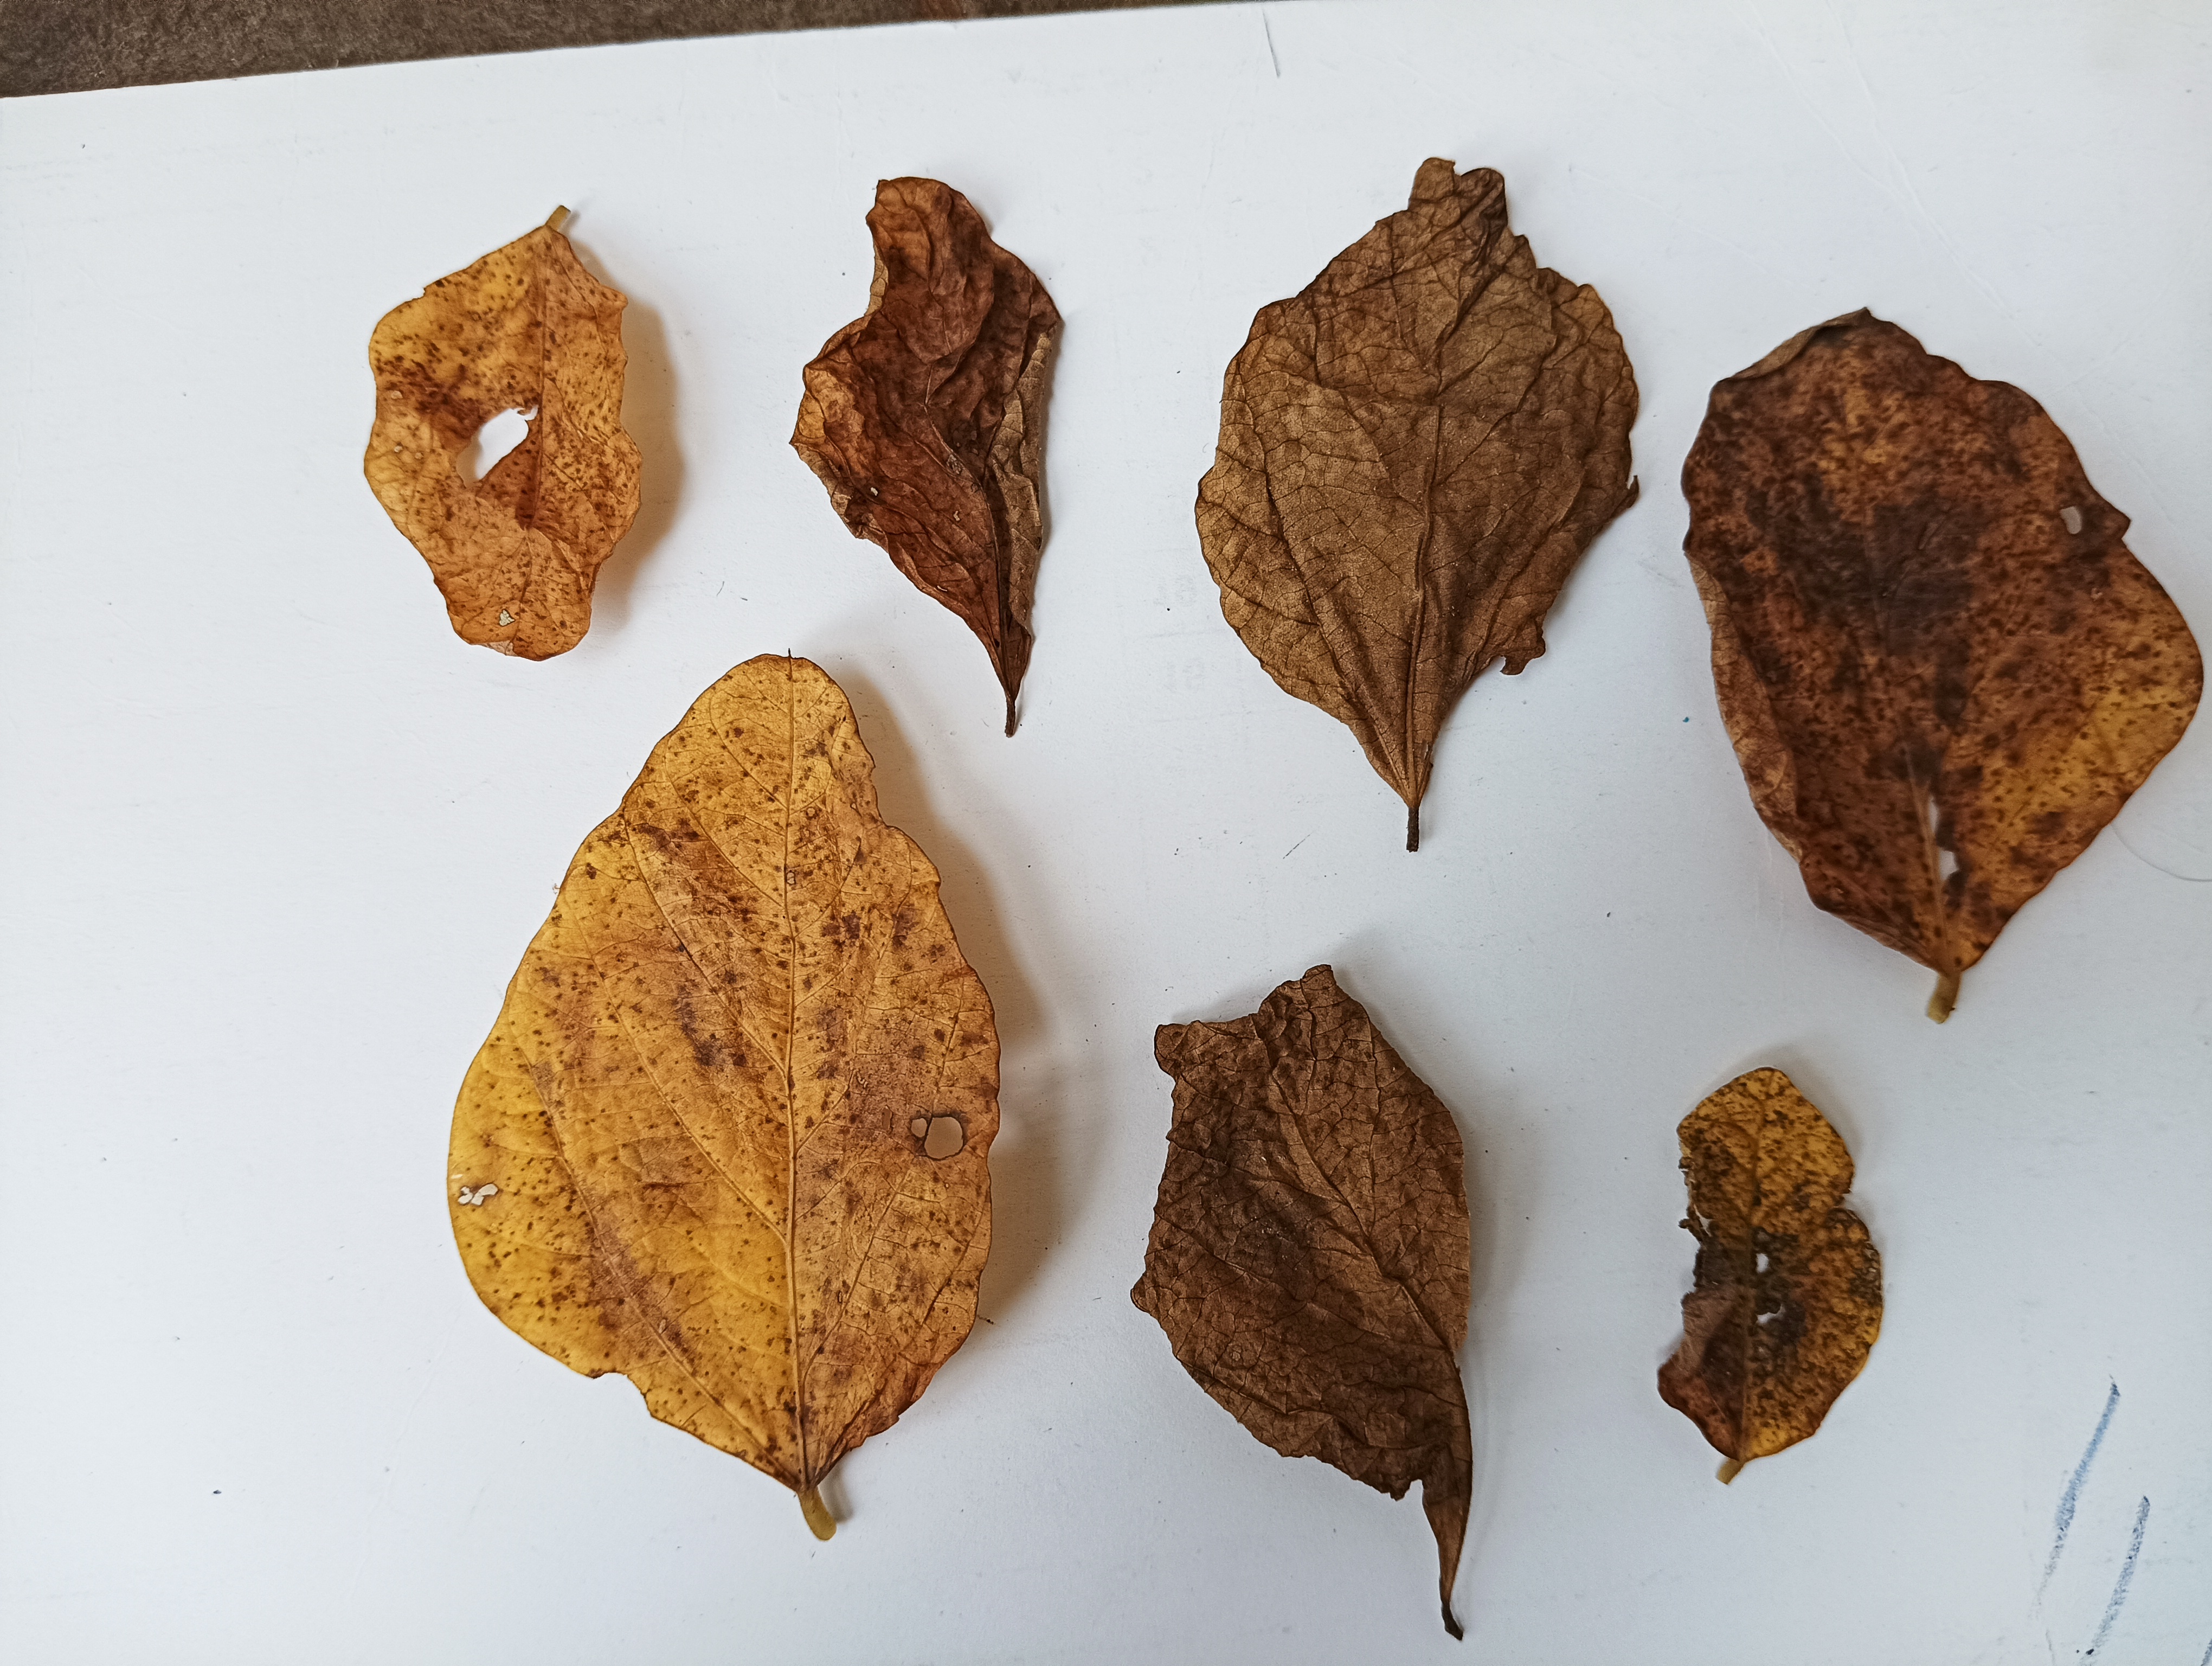
Label: Dry_leaf